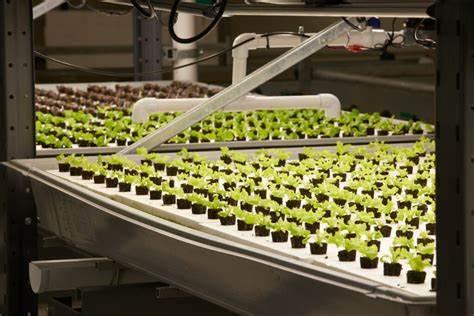
Chumba kilicho na mashine ya kilimo, iliyo na mabomba makubwa, yenye rangi nyeupe na huku juu ya mbomba hayo kukiwa na vichanja vilivyopandwa miche, ikiwa ndani ya vimifuko vidogo vyenye rangi nyeusi.